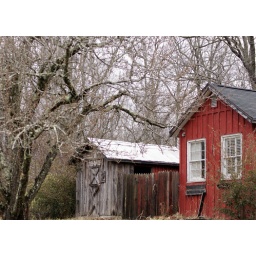
Another shot... I liked the house and the red in this one...